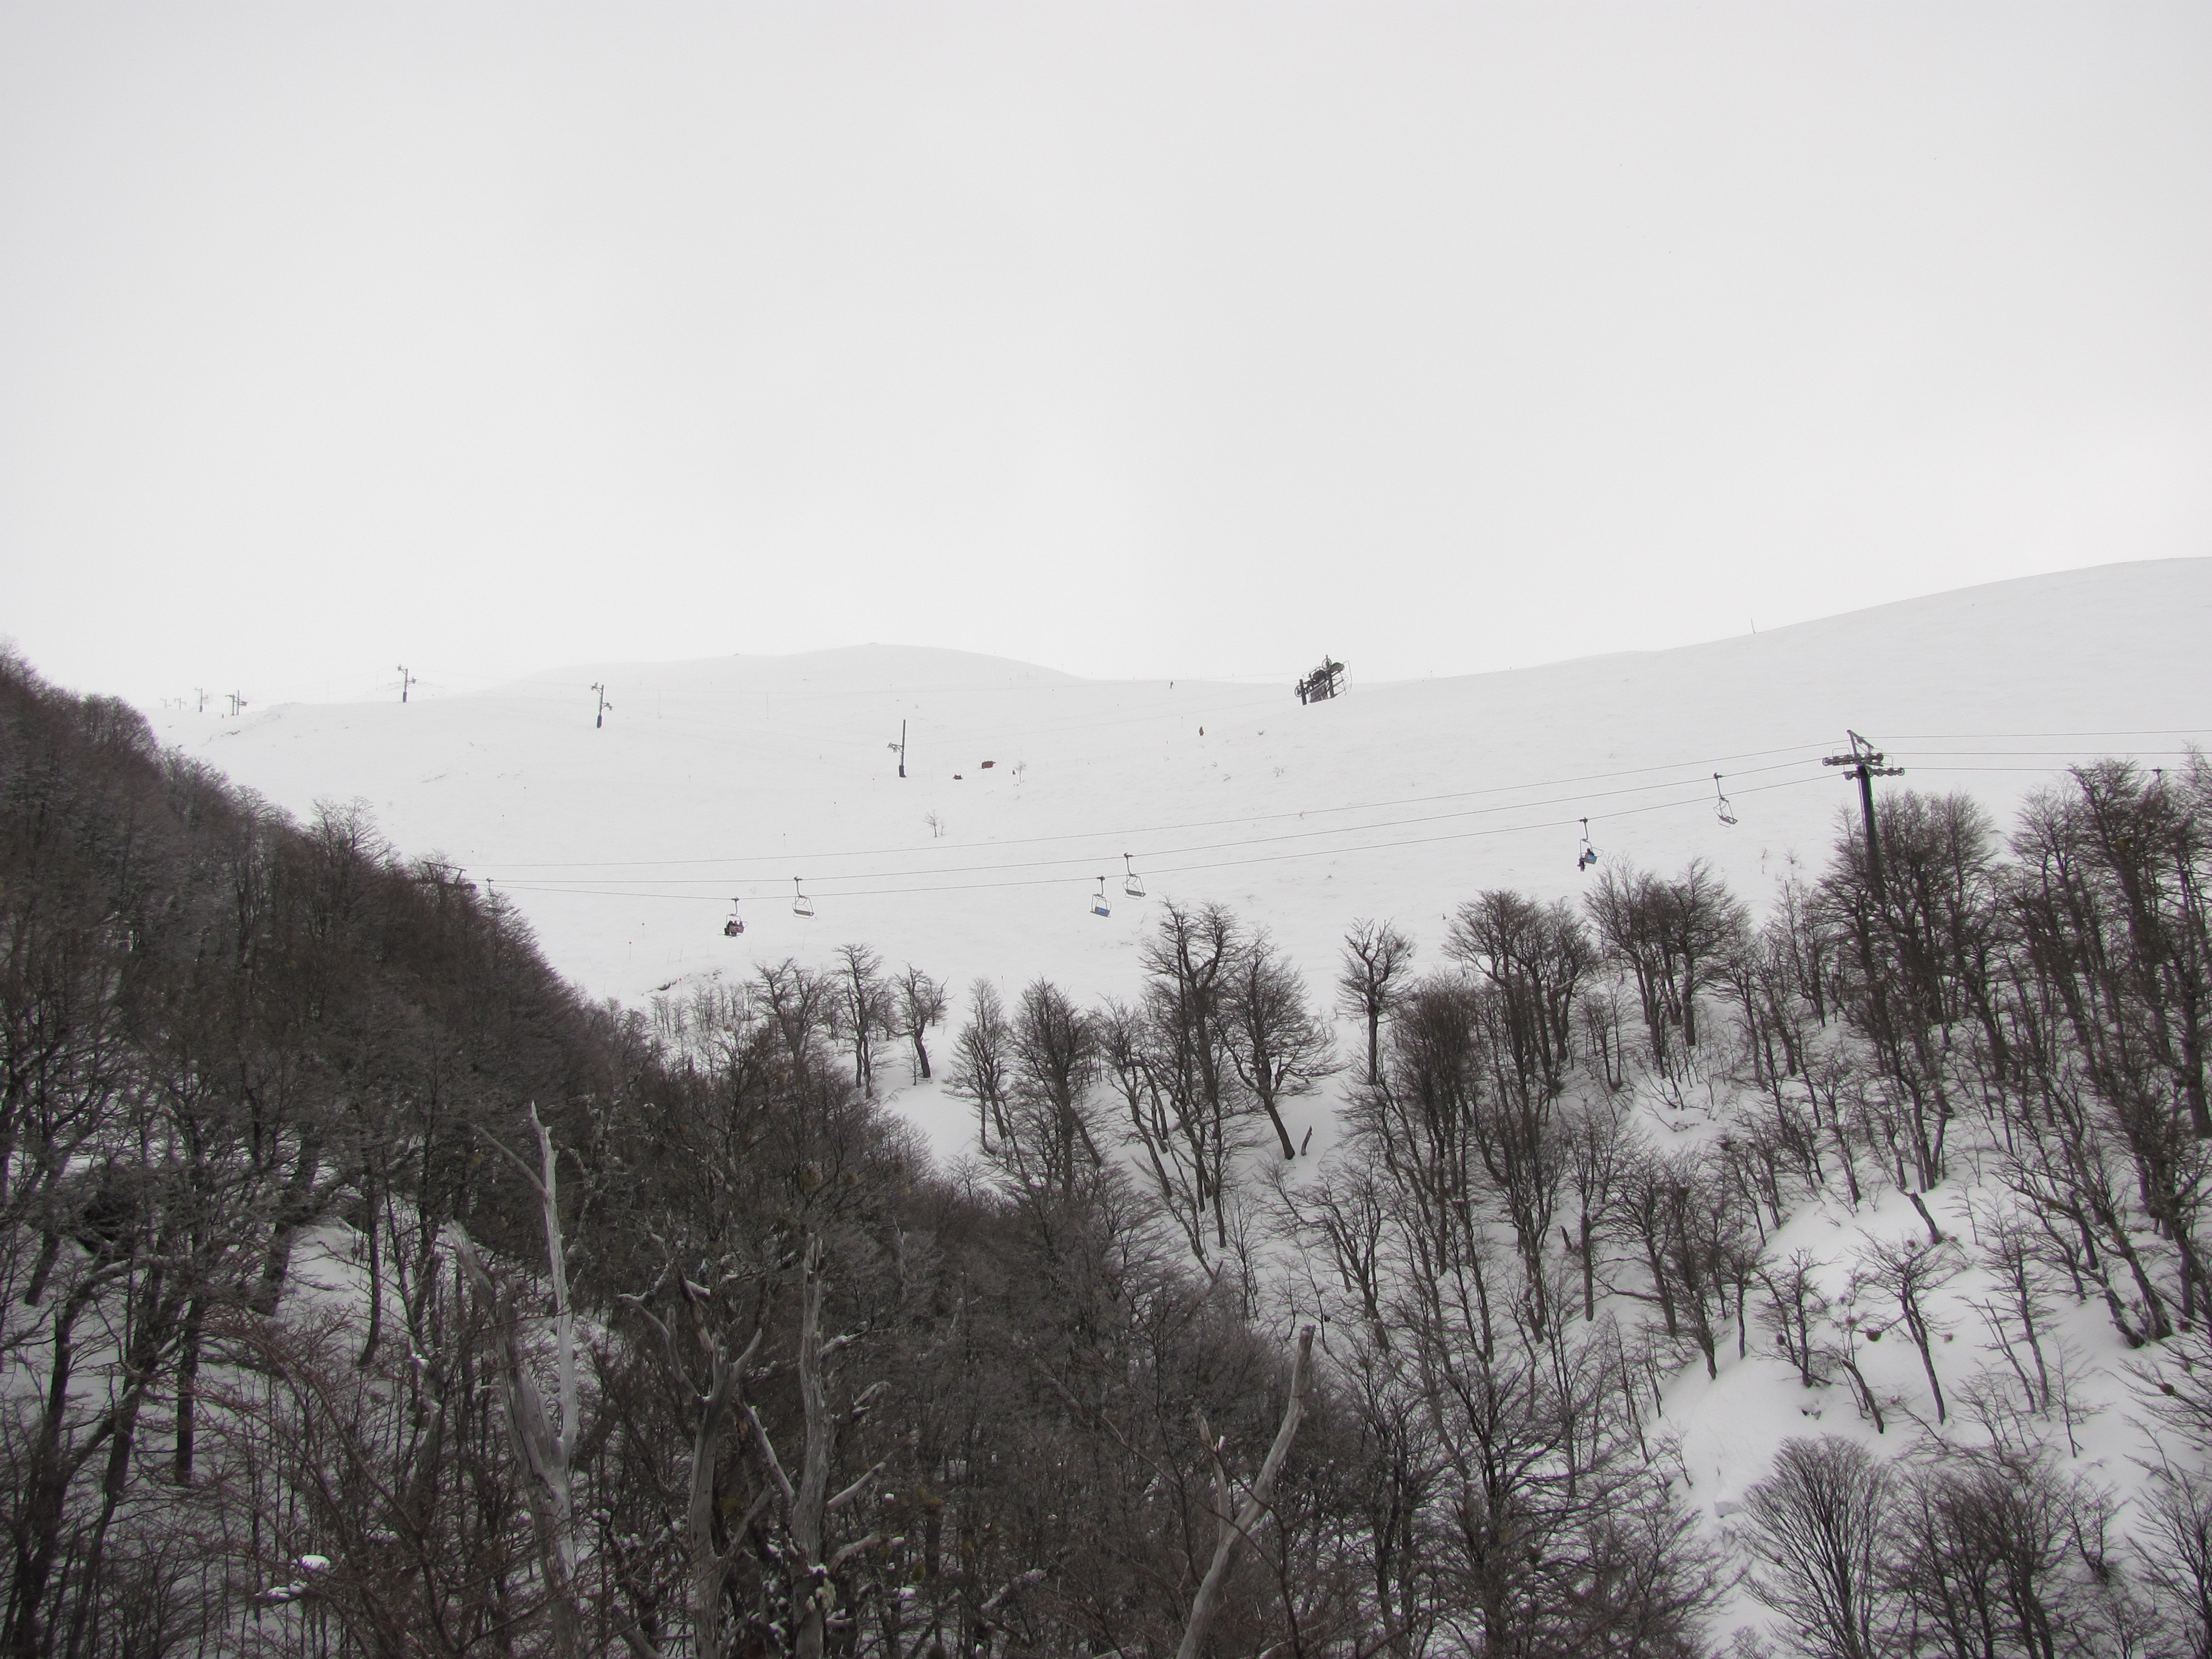
cerro catedral, bariloche, argentina, forest, trees, snow, winter, cold, sky, slope, natural landscape, mountain, freezing, highland, plant, terrain, tree, horizon, mountainous landforms, grass, landscape, geological phenomenon, wood, twig, hill, mountain range, frost, monochrome photography, road, hill station, geology, monochrome, grassland, massif, fell, rock, ridge, field, chaparral, mist, tropical and subtropical coniferous forests, ocean, soil, pine family, wildlife, sea, evening, ice